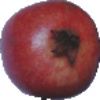
Label: pomegranate